Letters from Iwo Jima

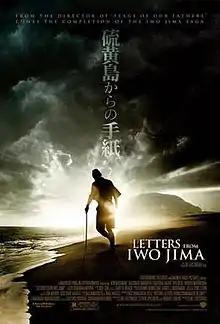
Theatrical release poster

is a 2006 Japanese-language American war film directed and co-produced by Clint Eastwood, starring Ken Watanabe and Kazunari Ninomiya. The film portrays the Battle of Iwo Jima from the perspective of the Japanese soldiers and is a companion piece to Eastwood's "Flags of Our Fathers", which depicts the same battle from the American viewpoint; the two films were shot back to back. "Letters from Iwo Jima" is almost entirely in Japanese with a few English sequences, despite being co-produced by American companies DreamWorks Pictures, Malpaso Productions and Amblin Entertainment.